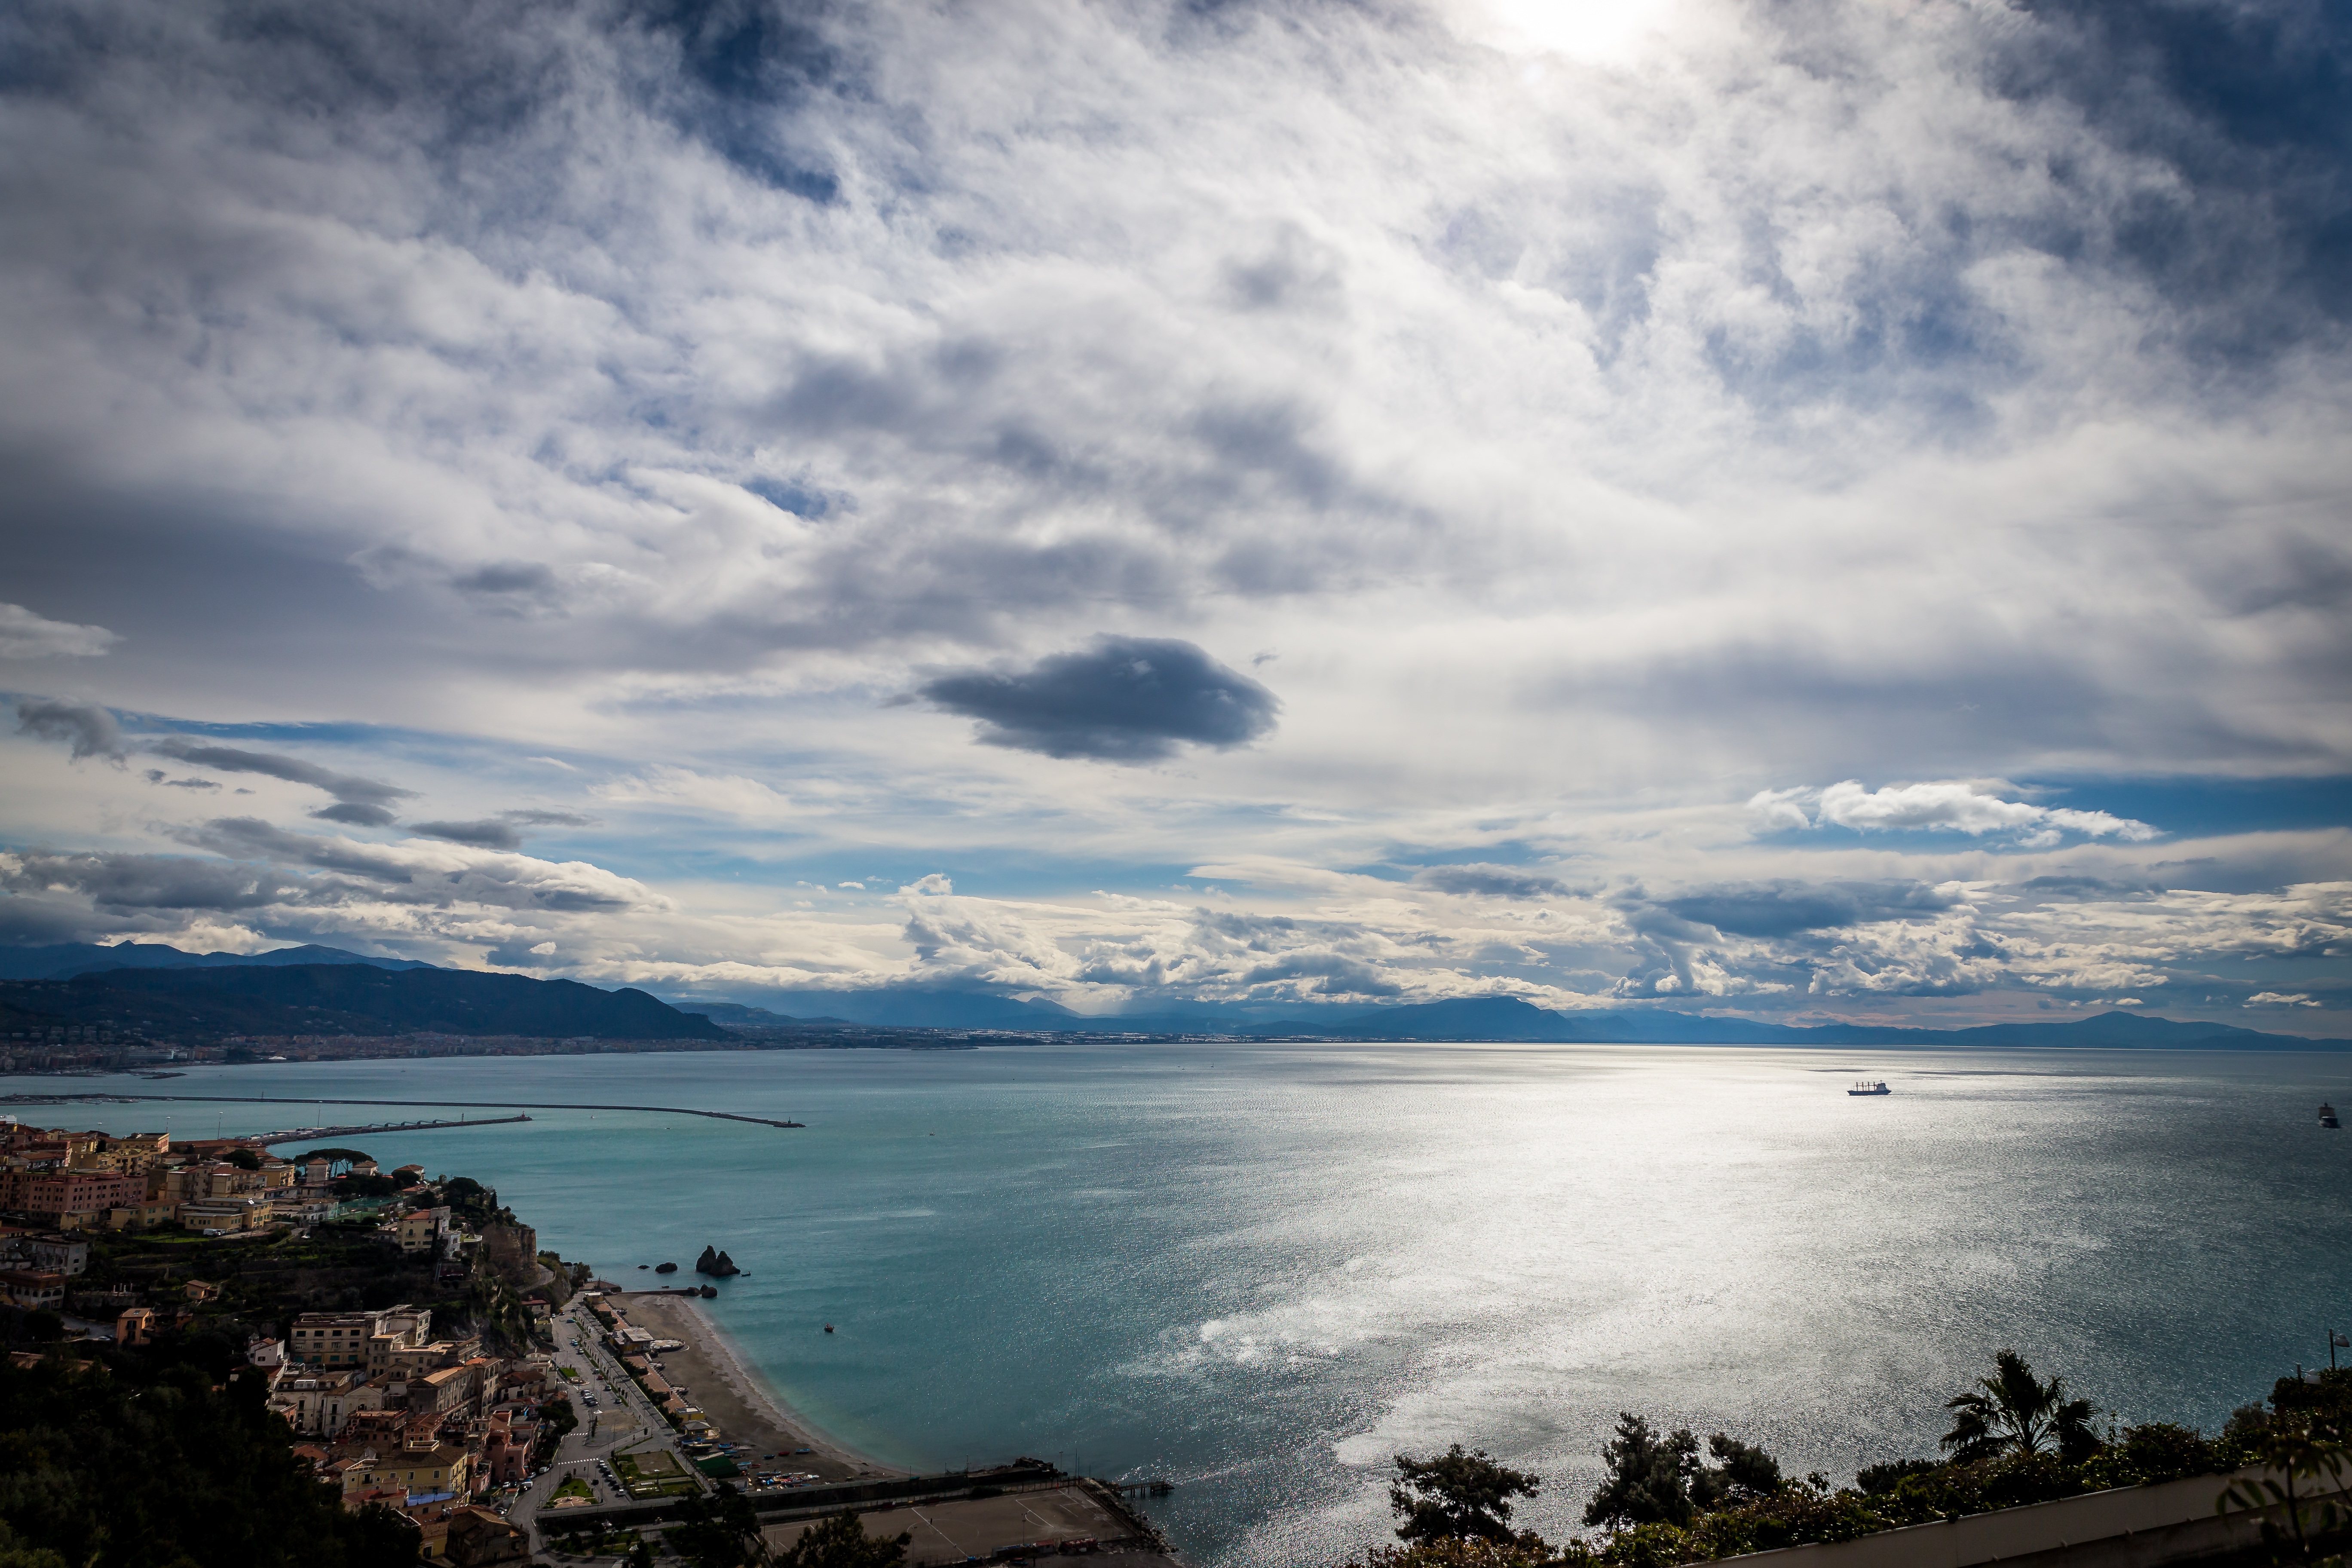
beach, landscape, sea, coast, water, nature, rock, ocean, horizon, mountain, cloud, sky, sun, sunset, boat, sunlight, morning, shore, lake, town, dawn, vacation, travel, coastline, village, seaside, dusk, europe, evening, reflection, mediterranean, bay, italy, blue, reservoir, tourism, body of water, mare, european, loch, italian, salerno, landform, campania, amalfi, meteorological phenomenon, vietri sul mare, vietri